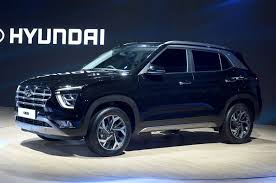
Label: noambulance